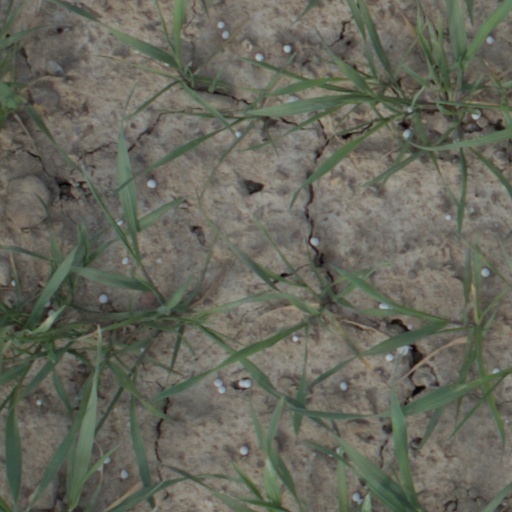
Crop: wheat